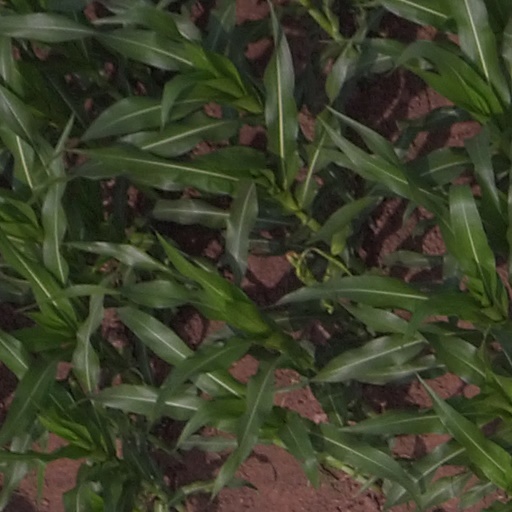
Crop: maize; corn